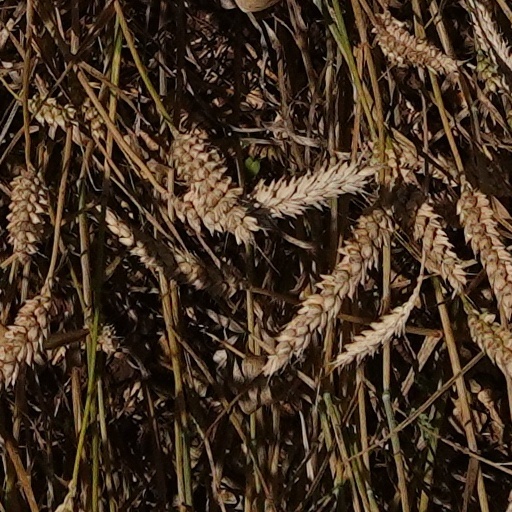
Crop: wheat